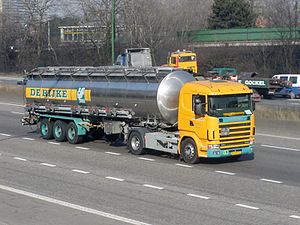
Sættevogn / Køletrailere
Scania med tanksættevogn
En sættevogn er en type anhænger der spændes på en såkaldt skammel som er monteret oven på et chassis, i modsætning til kærrer og påhængsvogne, der er spændt fast for enden af chassiset. En undtagelse herfra er ledbussen, det lovmæssigt er betegnet som et sættevognstog, men hvor sammenkoblingen ikke ses tilsvarende på andre køretøjer på vejene.